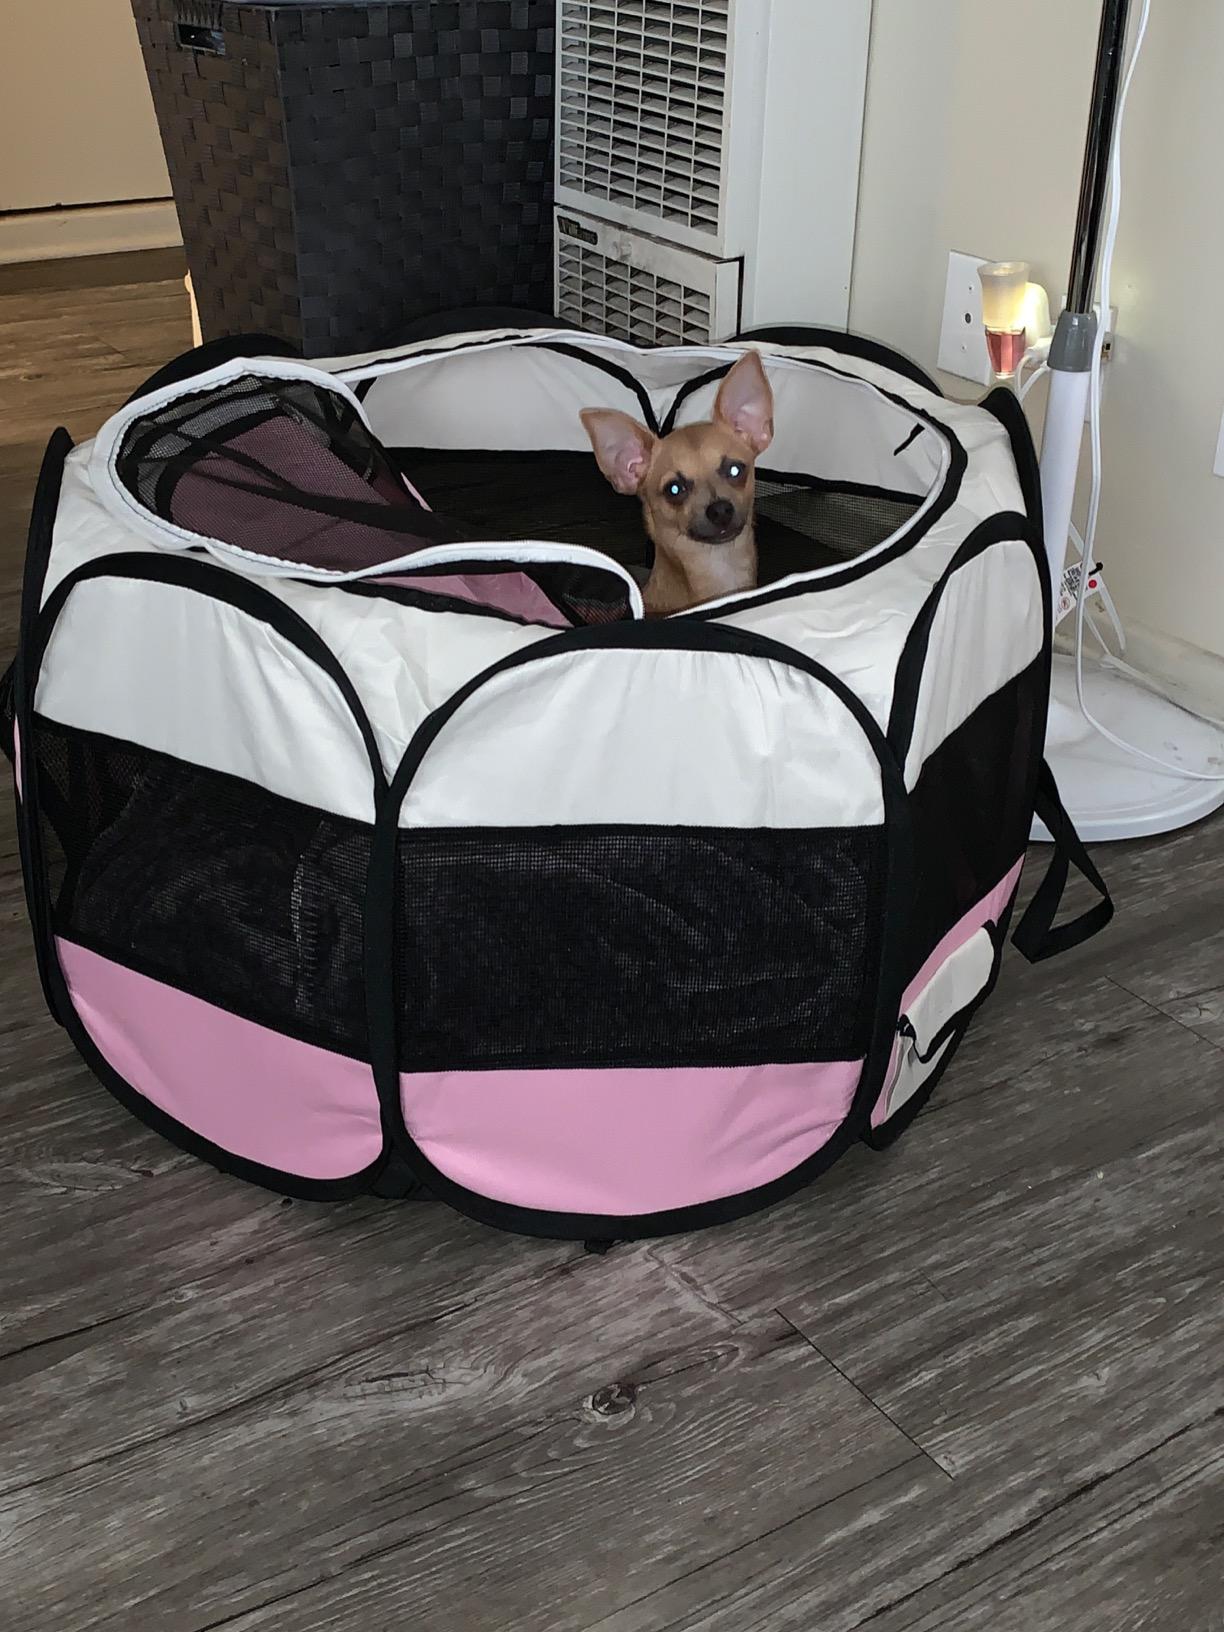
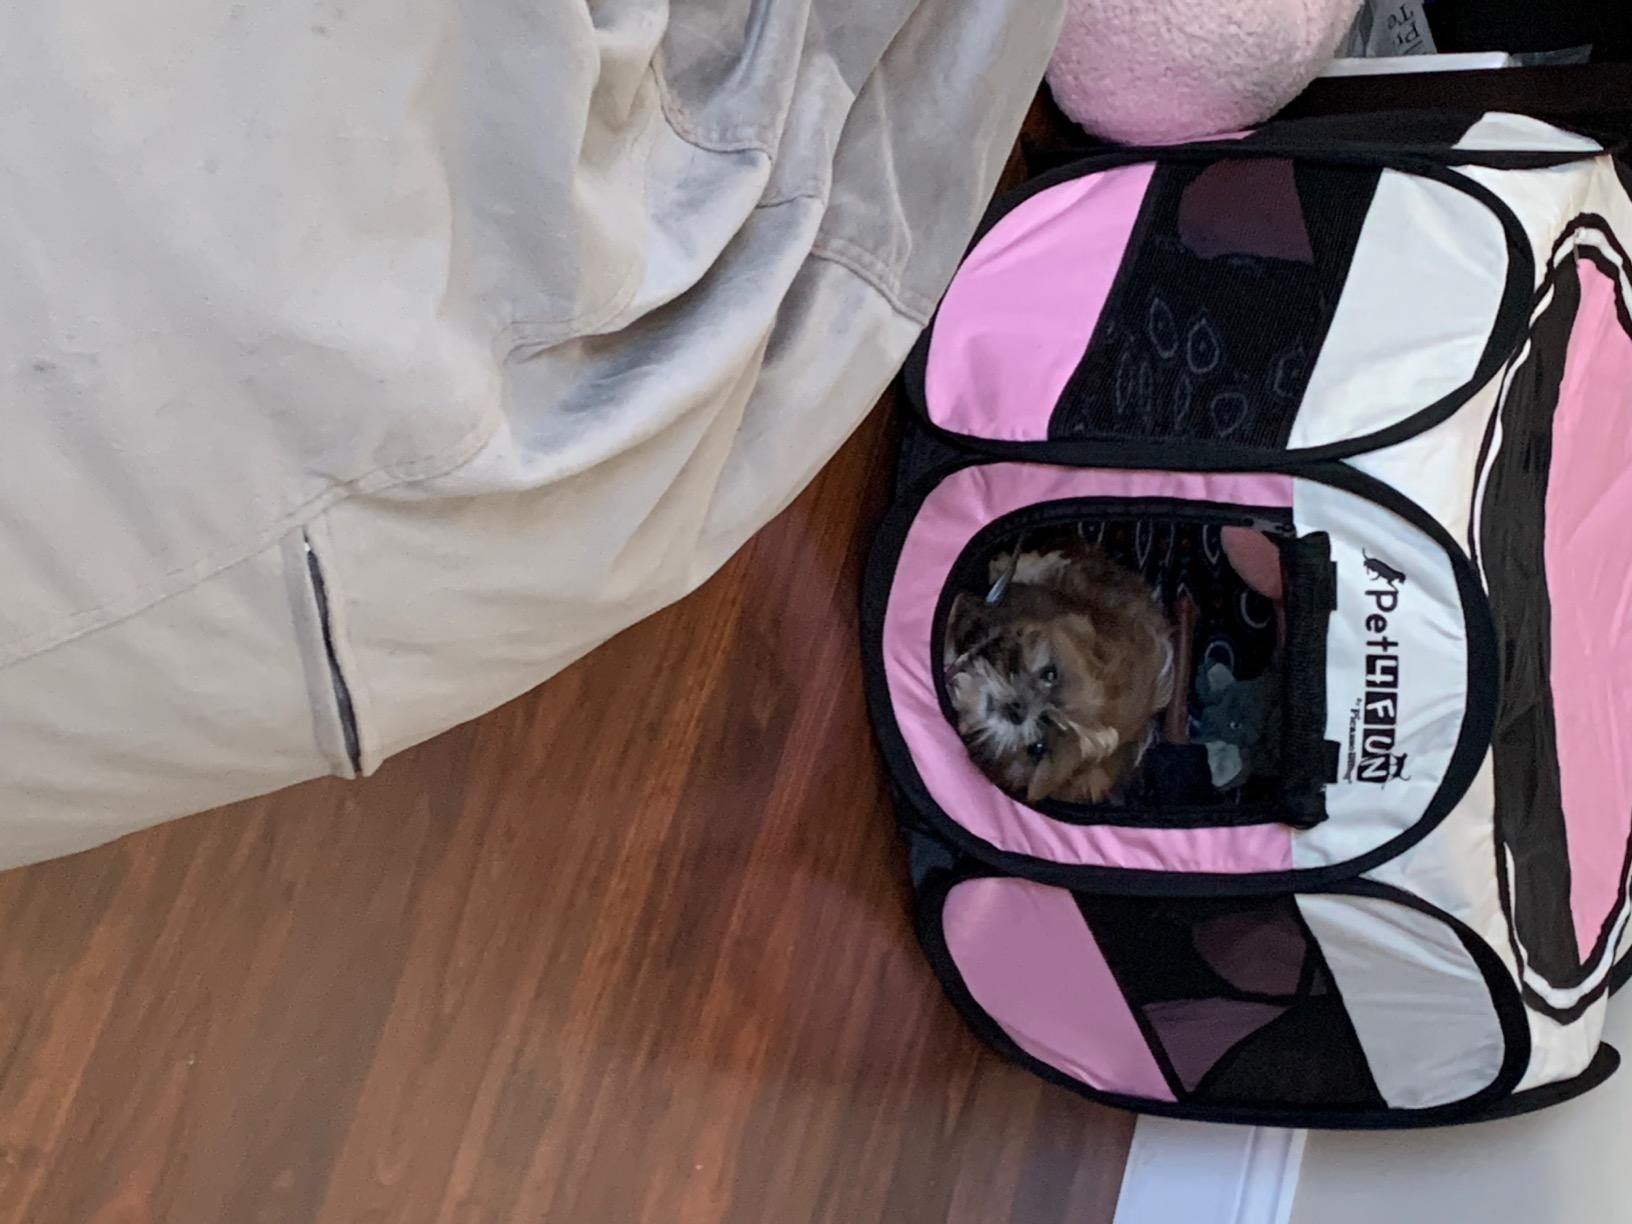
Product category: items_kennel
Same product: yes